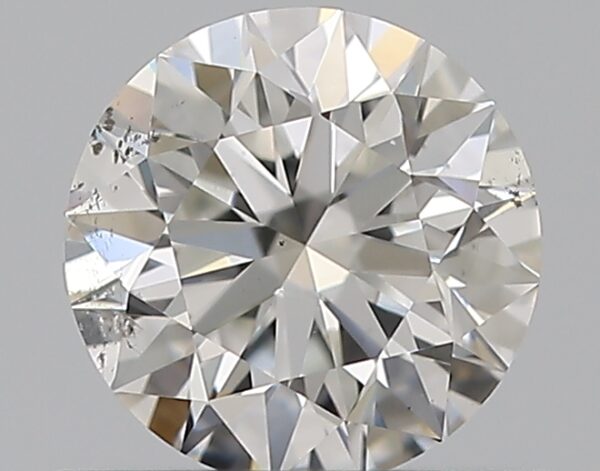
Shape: round
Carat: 0.51
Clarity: SI2
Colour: G
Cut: EX
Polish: EX
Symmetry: EX
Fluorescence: N
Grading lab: GIA
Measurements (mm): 5.09 x 5.11 x 3.19